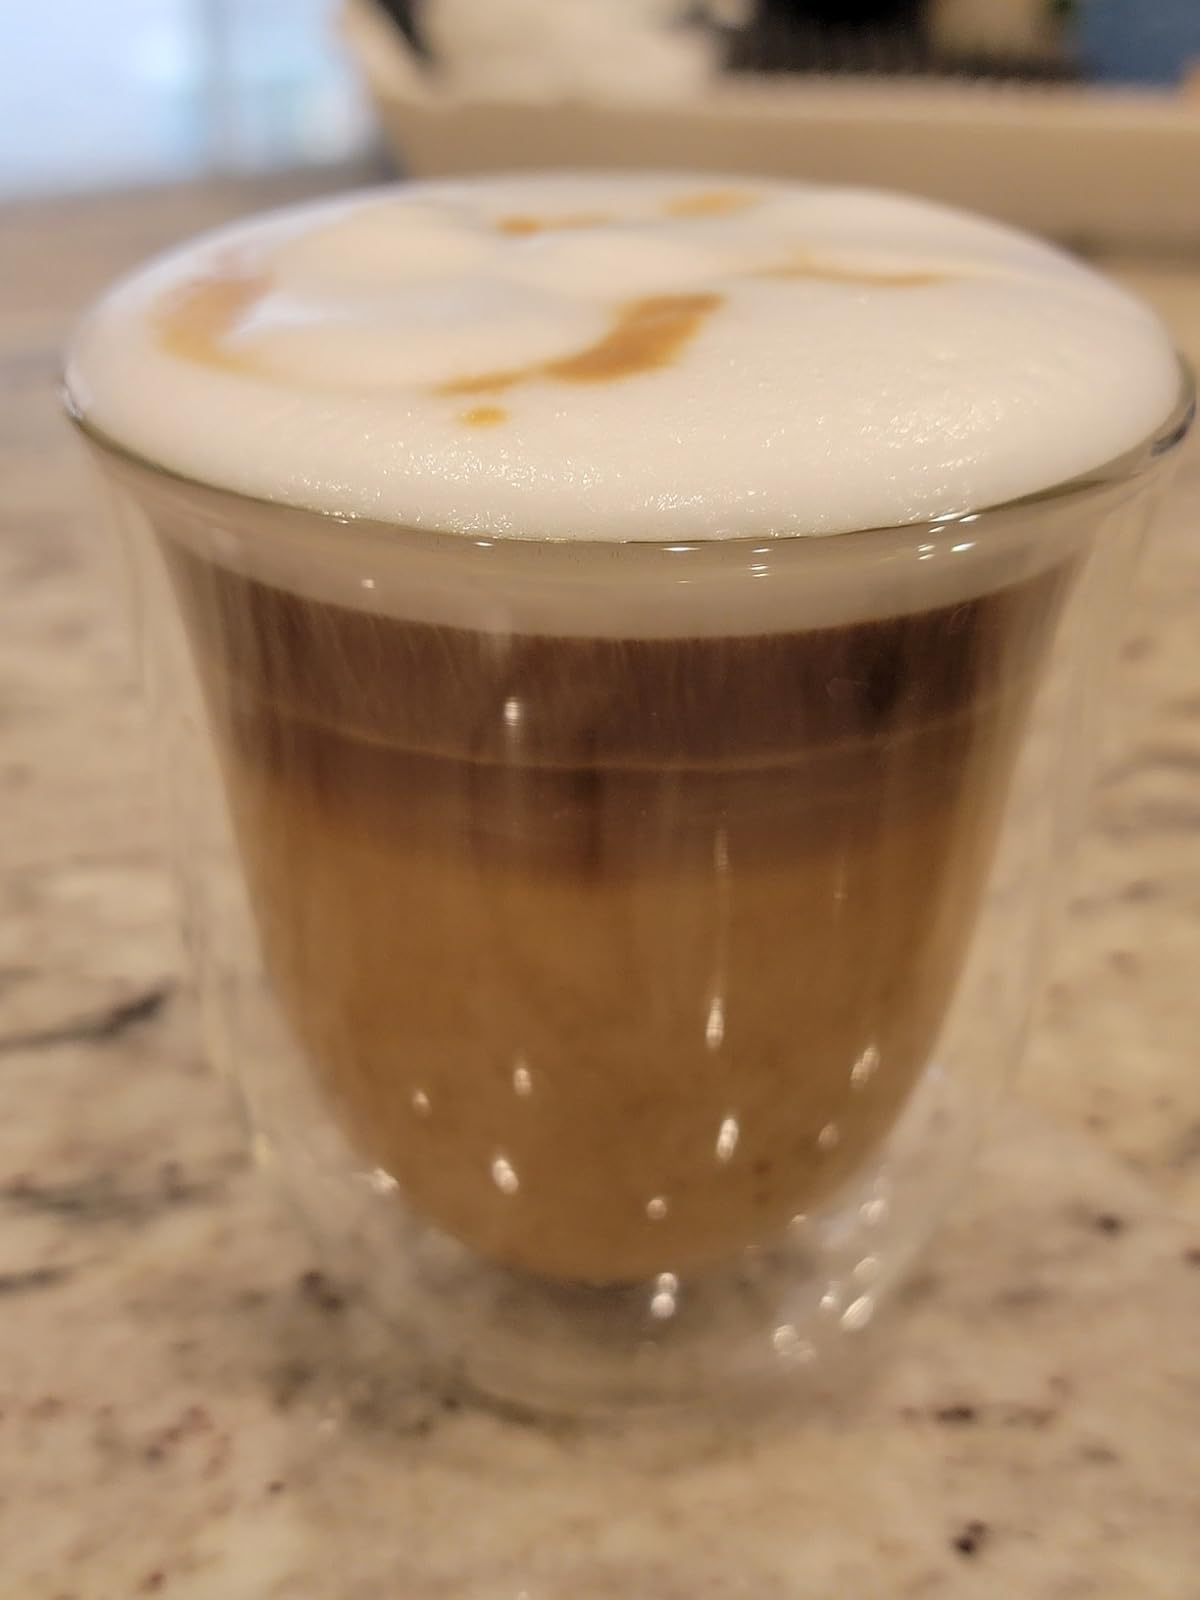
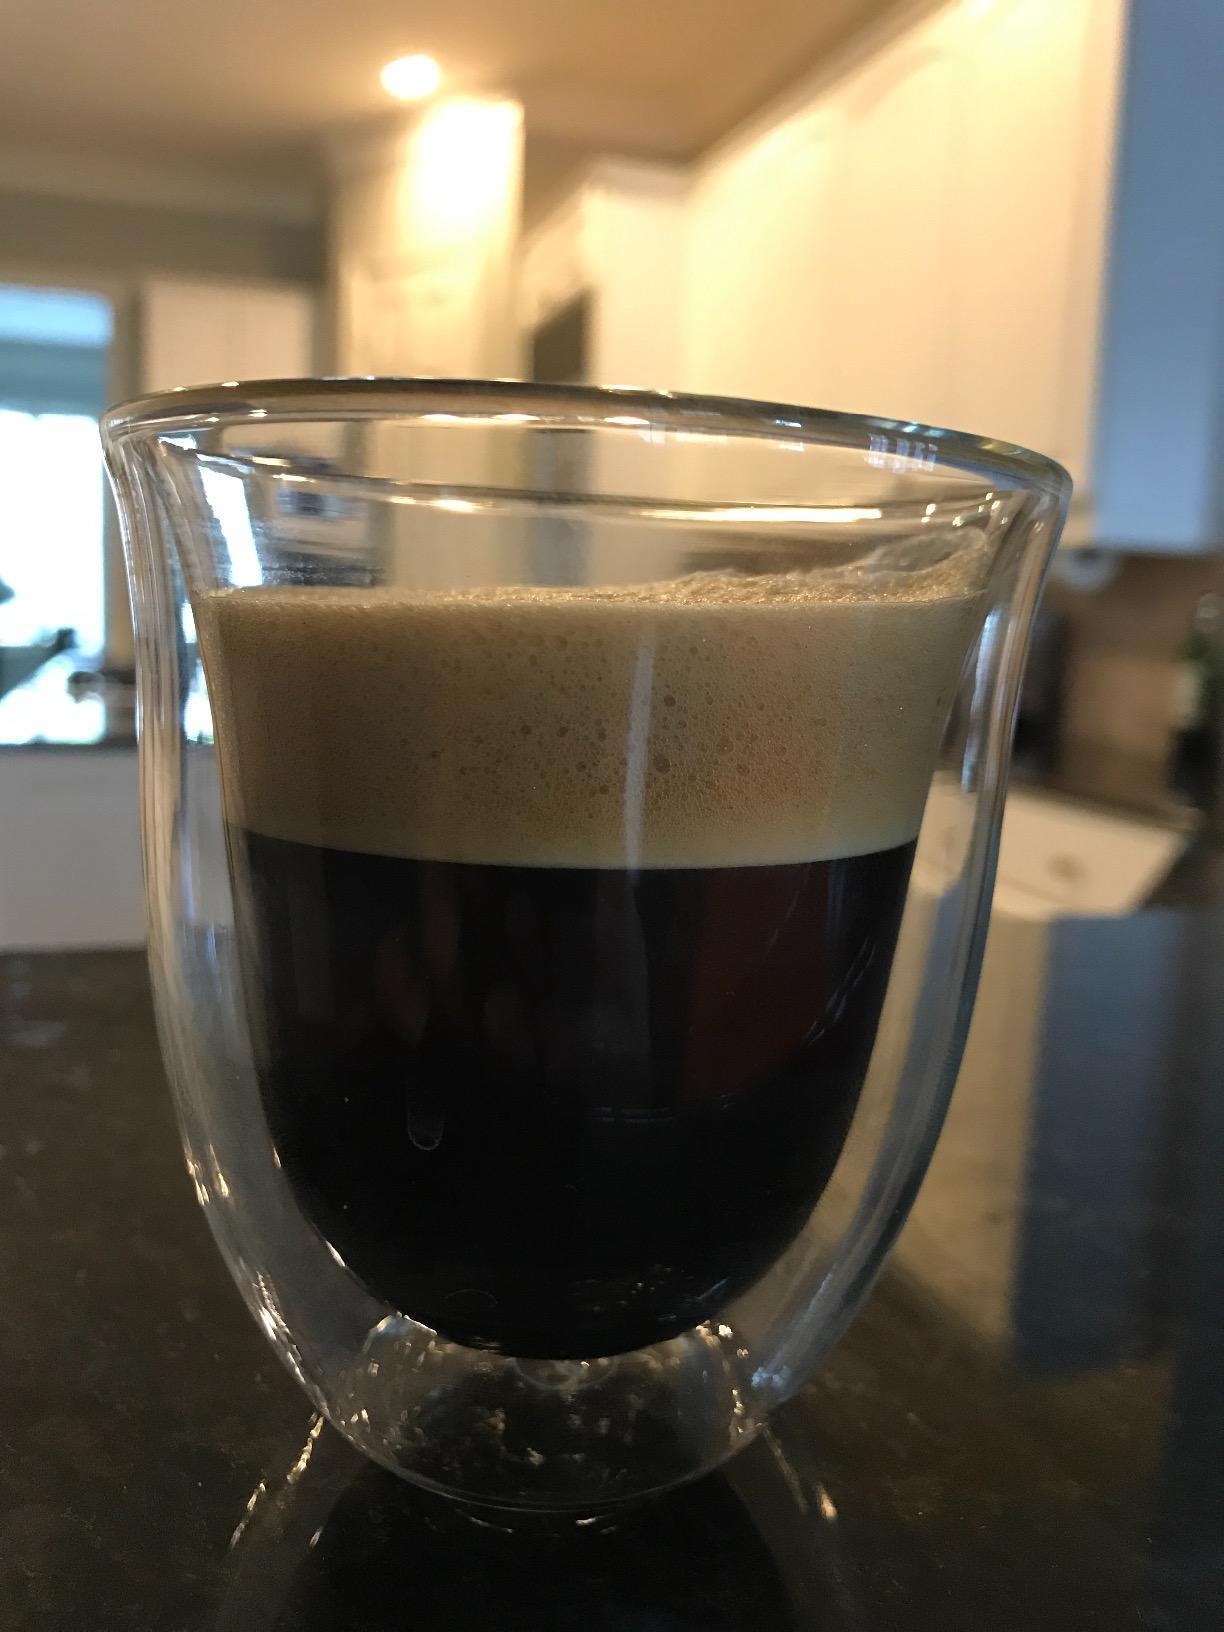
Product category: items_mug
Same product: yes